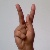
The image shows a hand gesture representing the letter 'K' in Indian Sign Language.